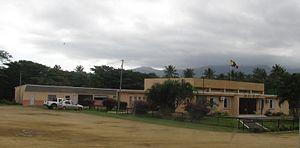
Poya est une commune française de Nouvelle-Calédonie, la seule de cette collectivité à être à cheval sur deux provinces : celles du Nord et du Sud, sur la RT1, à 210 km de Nouméa, et à 47 de Bourail au sud, et de 56 km de Pouembout au nord.